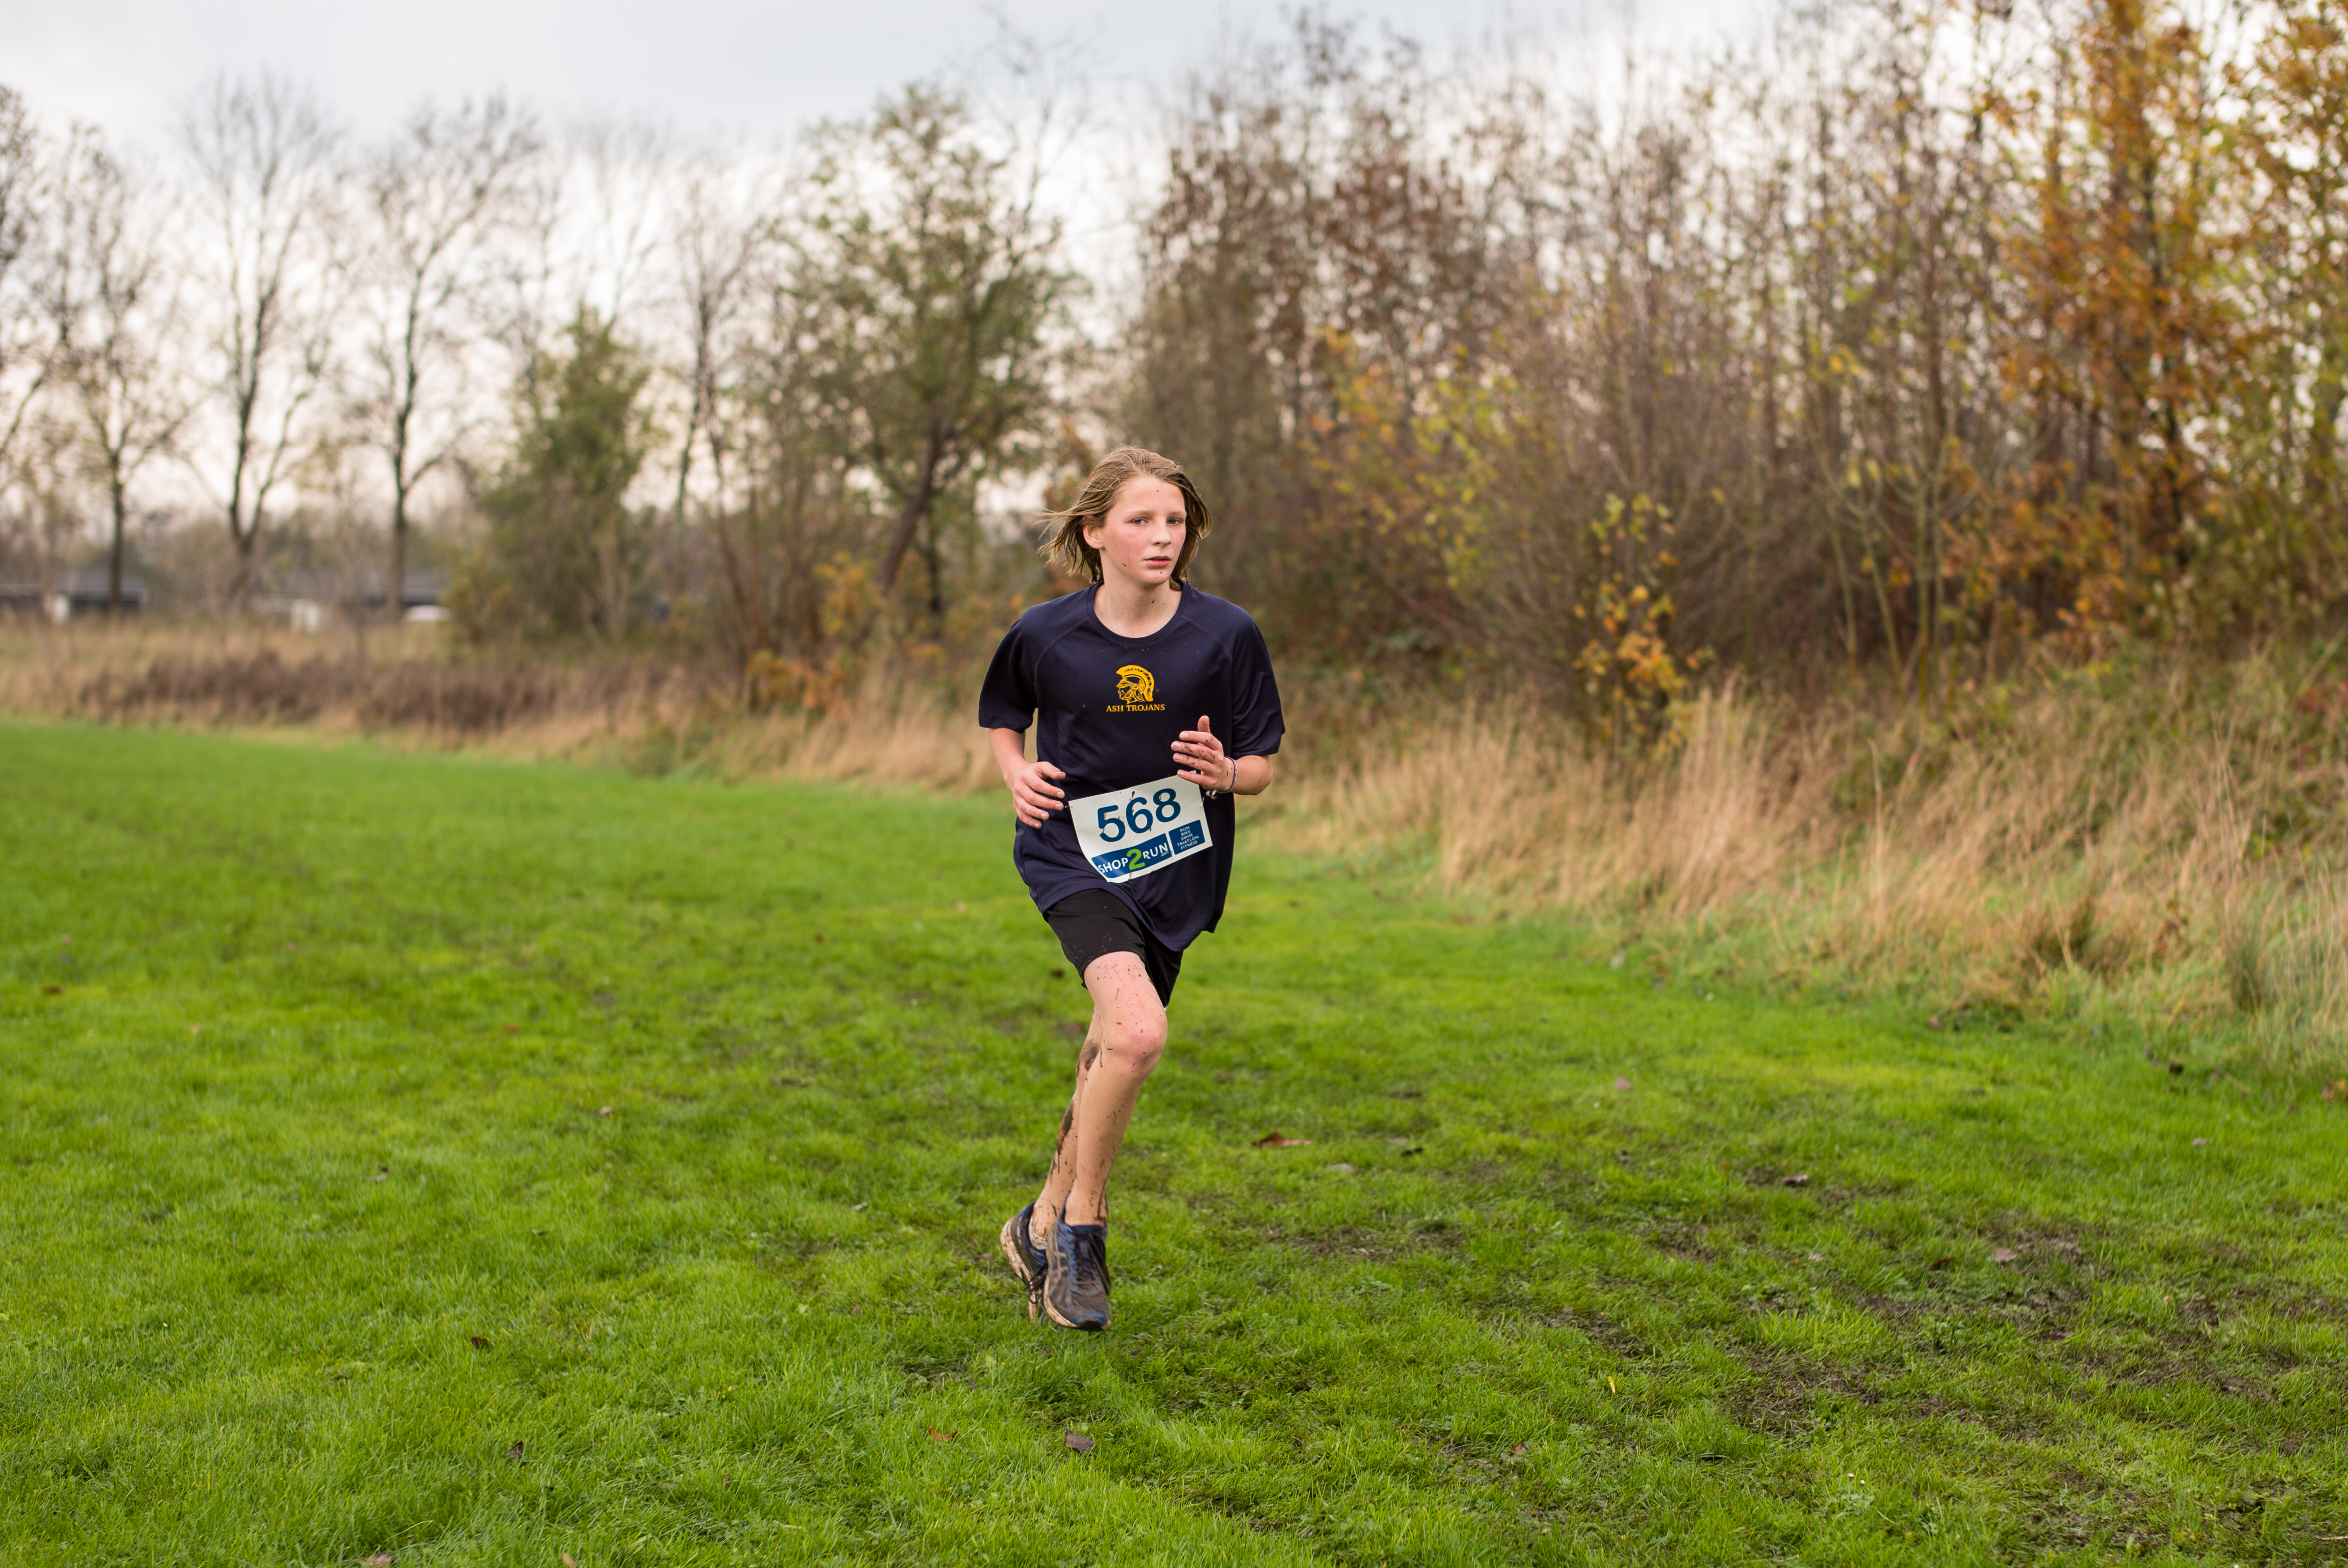
person, trail, meadow, running, recreation, jogging, race, sports, endurance, athletics, physical exercise, outdoor recreation, human action, individual sports, endurance sports, ultramarathon, duathlon, cross country running, cross country cycling